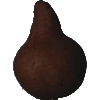
Label: Pear Kaiser 1